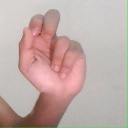
अक्षर: ढ